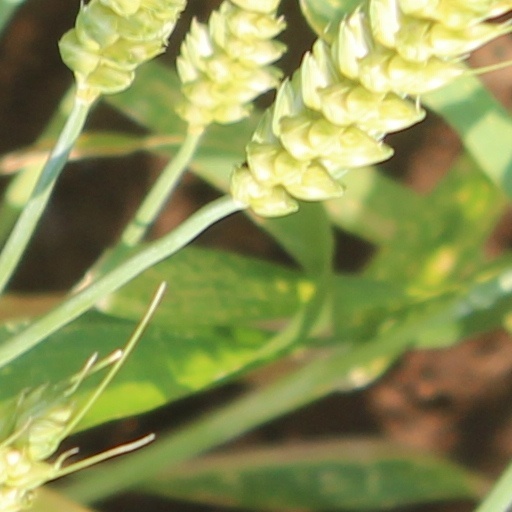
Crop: wheat